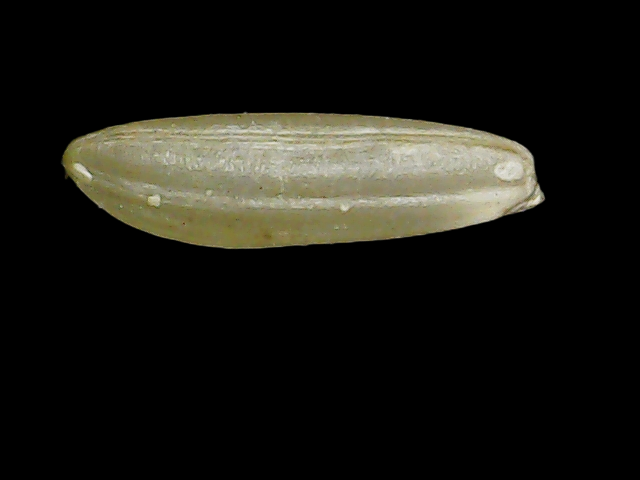
Rice variety: Binadhan11